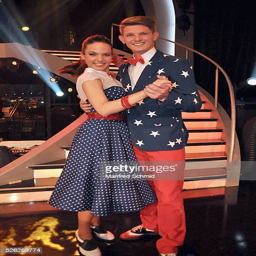
person and ski jumper pose during tv show